Marty Kirkby

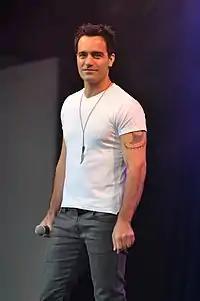
Kian Madani, portrayed by Ramin Karimloo ("pictured"), is Marty's cousin.

Kian Madani (Ramin Karimloo) was introduced to "Casualty" spinoff series, "Holby City", in April 2019 and in his character biography, he was established as Marty's cousin. Karimloo was excited about the connection and hoped to guest star in "Casualty". He wanted producers to explore the relationship as he felt there was the opportunity for a compelling story, but appreciated that it was difficult as "Casualty" is filmed in Cardiff and "Holby City" is filmed in Borehamwood.